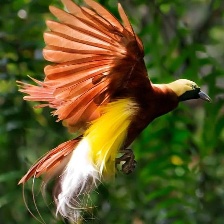
Species: BIRD OF PARADISE
Scientific name: STRELITZIA